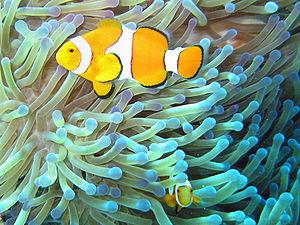
La Grande Barrière de corail est le plus grand récif corallien du monde comptant plus de 2 900 récifs et 900 îles s'étirant de Bundaberg à la pointe du Cap York soit plus de 2 600 kilomètres sur une superficie de 344 400 km². Le récif se situe en Mer de Corail au large du Queensland, en Australie.
L'Australie, en forme longue le Commonwealth d'Australie, est un pays de l'hémisphère sud dont la superficie couvre la plus grande partie de l'Océanie. En plus de l'île éponyme, l'Australie comprend également la Tasmanie ainsi que d’autres îles des océans Austral, Pacifique et Indien. Elle revendique aussi 6 000 000 km² en Antarctique. Les nations voisines comprennent notamment l'Indonésie, le Timor oriental et la Papouasie-Nouvelle-Guinée au nord, les îles Salomon, Vanuatu et le territoire français de Nouvelle-Calédonie au nord-est, la Nouvelle-Zélande au sud-est ainsi que le territoire français des îles Kerguelen à l'ouest des îles australiennes Heard et McDonald.
La faune de l'Australie est constituée d'une très grande diversité d'animaux. Quelque 83 % des mammifères, 89 % des reptiles, 90 % des poissons et des insectes et 93 % des amphibiens qui habitent cette masse continentale sont endémiques. Ce haut niveau d'endémisme peut être attribué au grand isolement géographique du continent, à sa stabilité tectonique, aux effets d'un modèle de changements climatiques assez inhabituel sur le sol et la flore au fil du temps géologique. L'une des spécificités de la faune australienne réside dans la relative rareté des mammifères placentaires. C'est pourquoi les marsupiaux, un groupe de mammifères dont les petits sont portés dans un marsupium et qui inclut les kangourous, les opossums, les koalas et les Dasyuromorphia, occupent plusieurs niches écologiques qui, dans d'autres parties du monde, sont occupées par les animaux placentaires. L'Australie est l'habitat de deux des cinq espèces existantes connues de monotrèmes. Elle compte de nombreuses espèces venimeuses, dont certaines araignées, les scorpions, les pieuvres, les scyphozoaires, certains mollusques, les poissons-pierres et les raies et même un mammifère : l'ornithorynque.